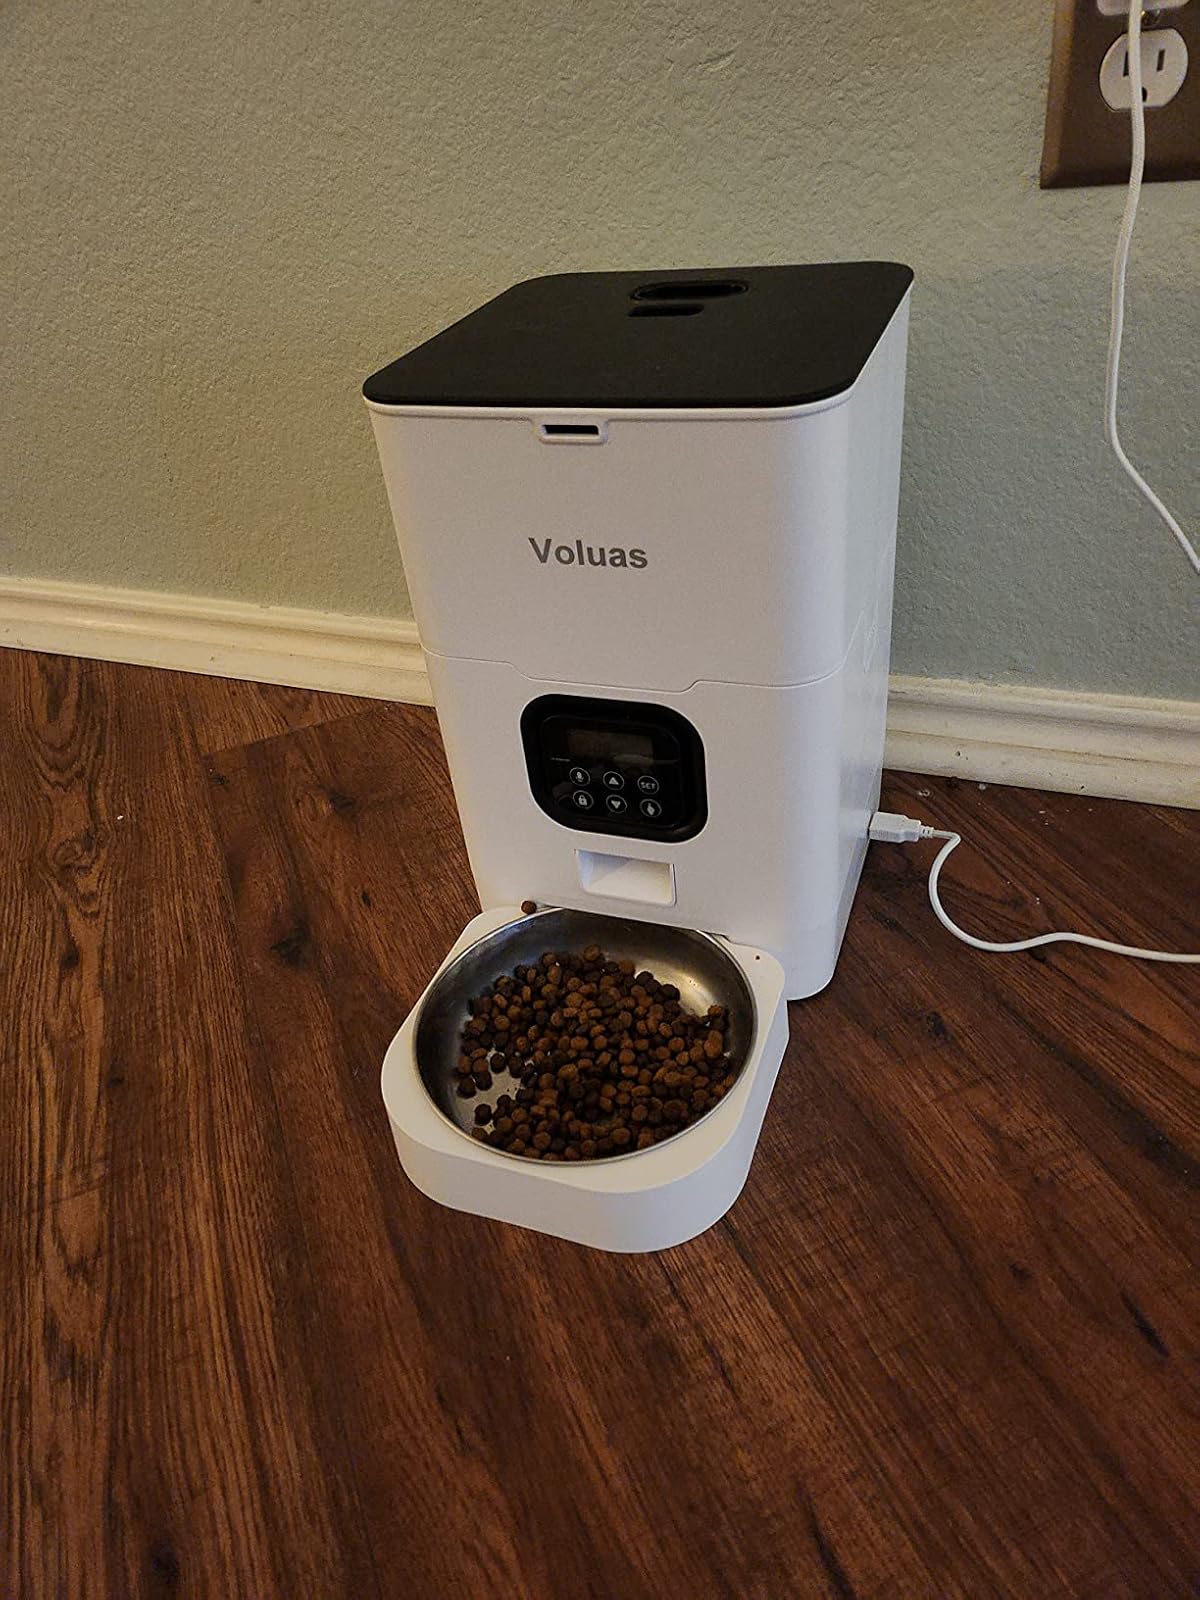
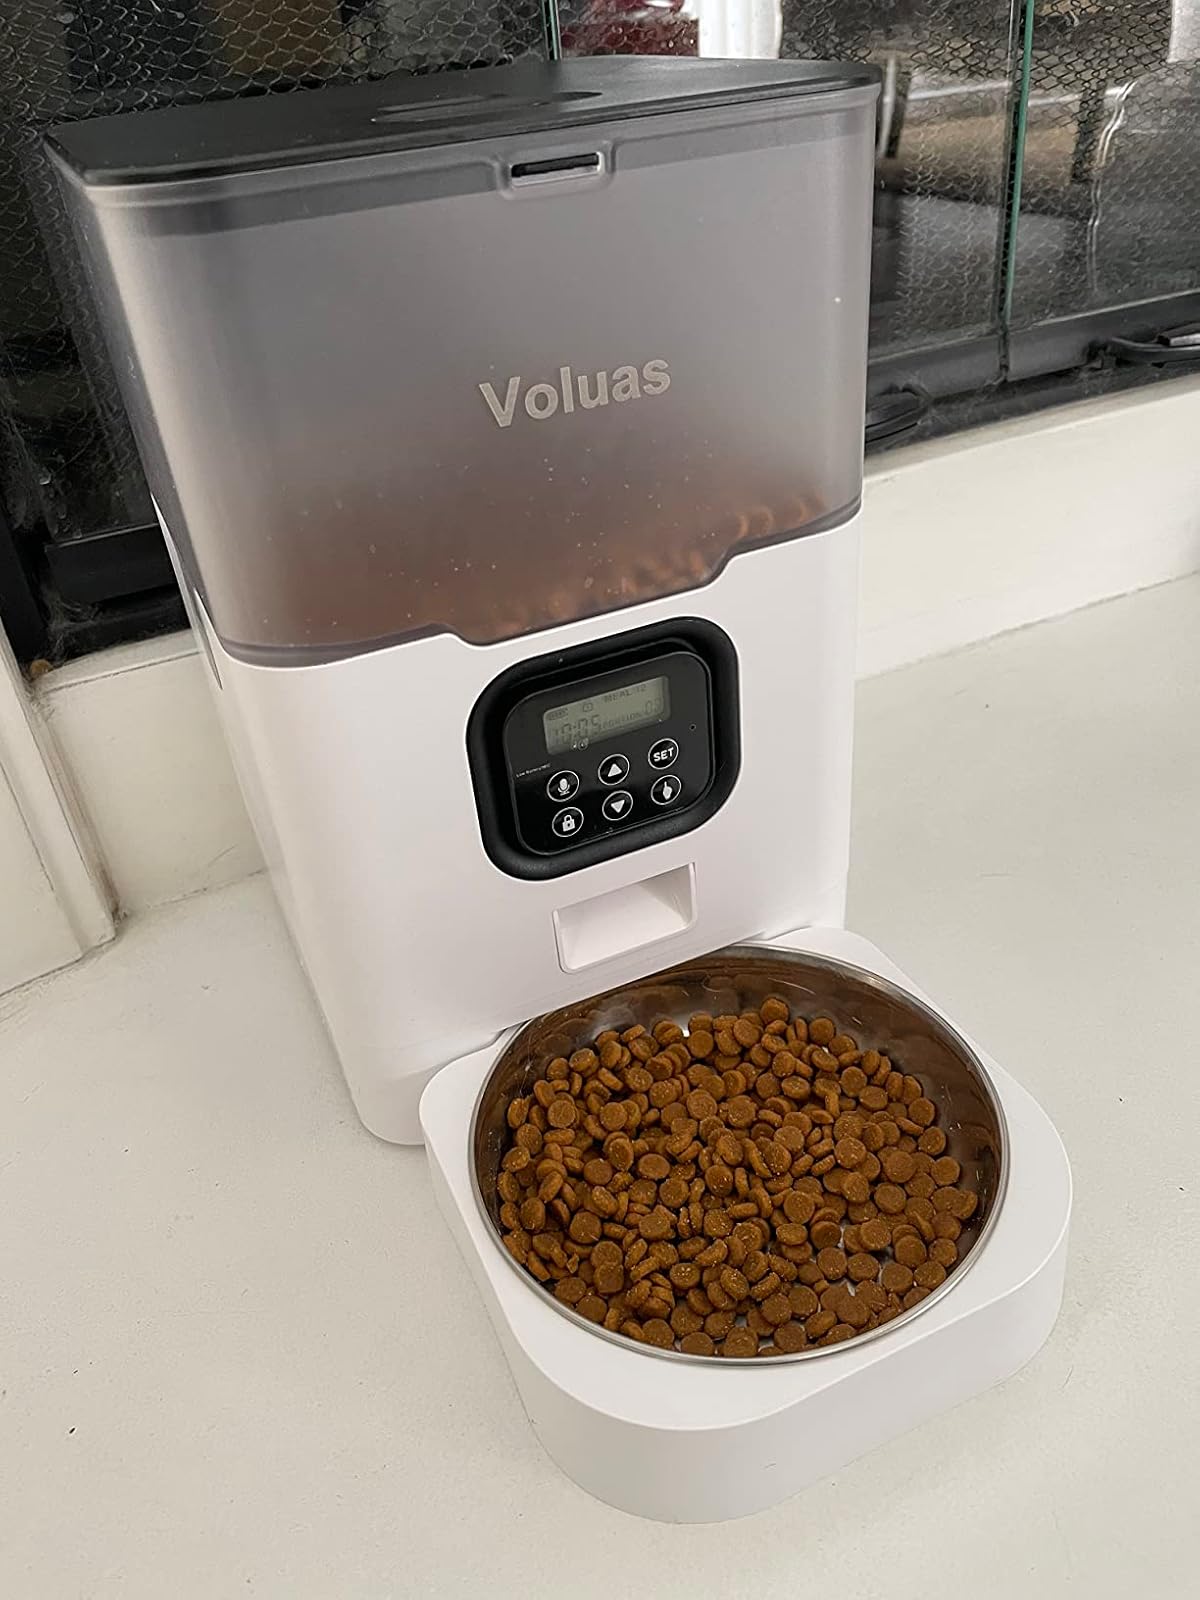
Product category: items_feeder
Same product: no